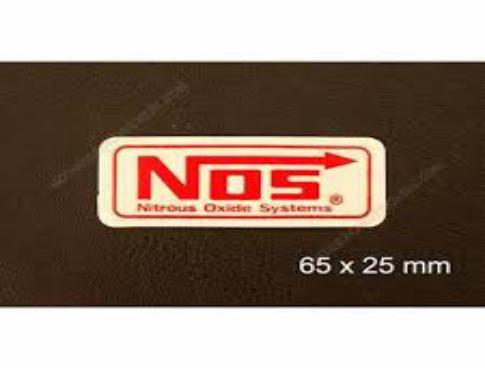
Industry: Others